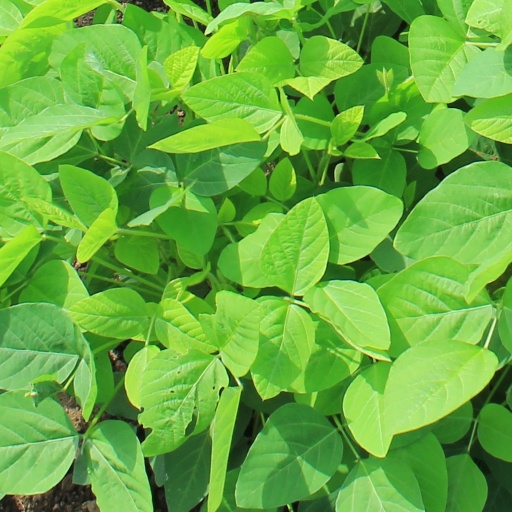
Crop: soybean